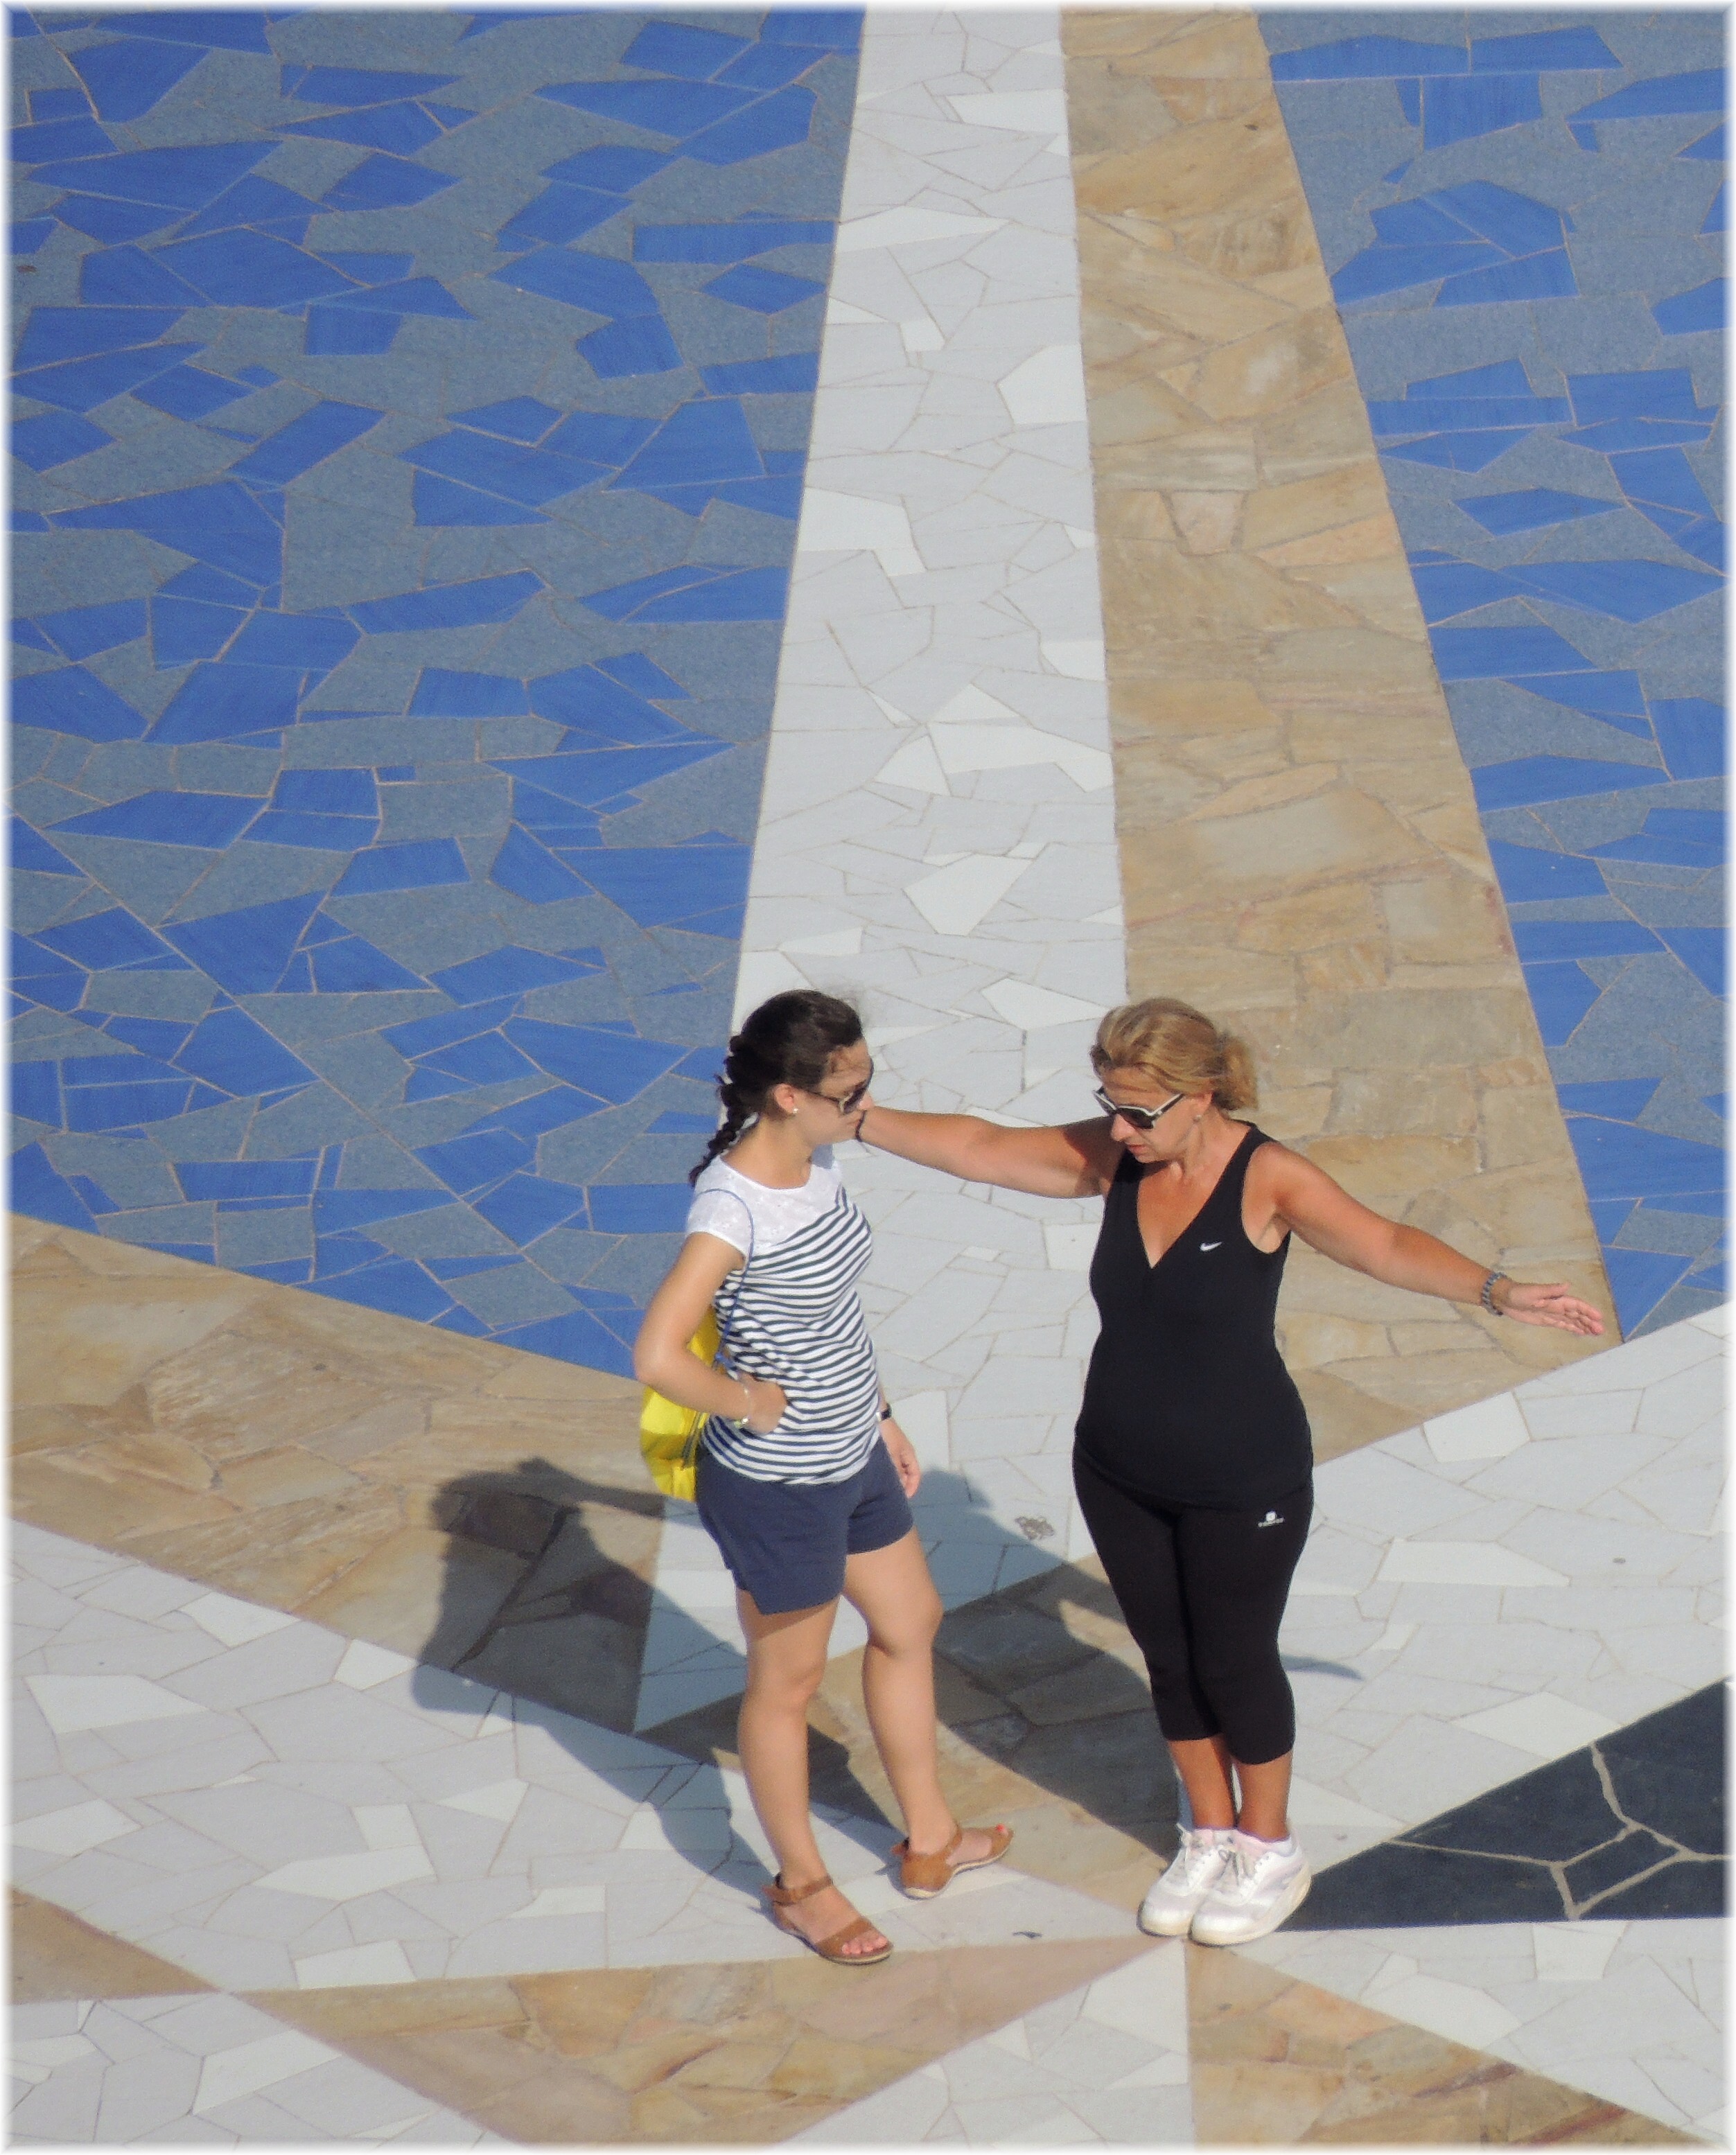
floor, europe, pattern, spring, blue, art, spain, espagne, design, europa, escultura, gente, arte, mosaico, galicia, espana, personas, galiza, xente, corunna, galice, persoas, parquedatorre, rosadelosvientos, torredehercules, rosadosventos, parqueescultorico, lacoruna, acoru a, coru a, flooring